Hiroshi Ōshima

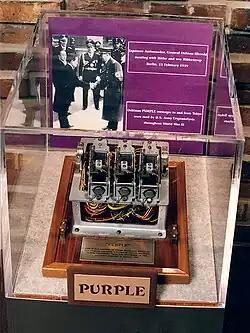
Fragment of an actual Purple machine from the Japanese embassy in Berlin, obtained by the United States at the end of World War II. The photograph in the display shows Ōshima shaking hands with Hitler. Ribbentrop stands in the middle.

Ōshima was promoted to major general in March 1935. Under Ribbentrop's guidance, Ōshima met privately with Hitler that fall. With the support of the Nazi leadership and the Imperial Japanese Army General Staff, Ōshima progressed rapidly while in Berlin. He attained the rank of lieutenant general and was appointed ambassador to Germany in October 1938. He then transferred to the army reserve. During his early months as ambassador, according to evidence presented later at the Nürnberg Trial of Major War Criminals, he plotted the assassination of Joseph Stalin by Russian agents sympathetic to his cause. In a conversation that Ōshima had with Heinrich Himmler on 31 January 1939, the former expressed the hope that German-Japanese co-operation in the field of intelligence would lead eventually to the disintegration of the Soviet Union. Ōshima was instrumental in the forging and signing of the Anti-Comintern Pact on 25 November 1936 and the Tripartite Pact on 27 September 1940.